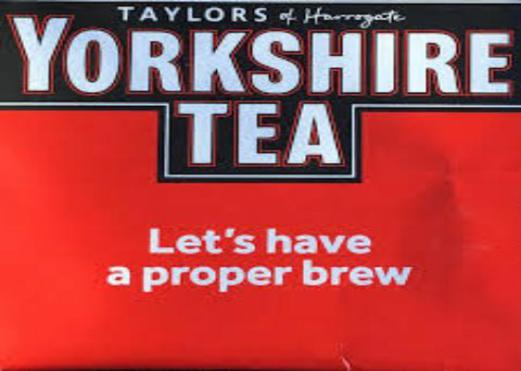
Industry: Food